Anand Raaj Anand

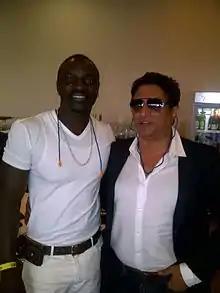
Anand Raaj Anand (right) with Akon in 2014

Anand Raaj Anand is an Indian composer, lyricist and playback singer in the Hindi film industry. He was nominated for the Best Music Director Filmfare Award for "Kaante" (2003).